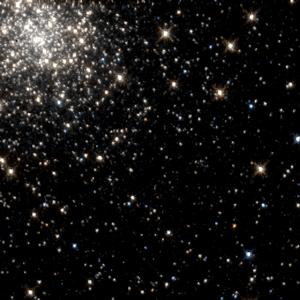
Voici une liste non exhaustive d'amas stellaires, classée par ordre alphabétique de constellations.
Liller 1, ou Liller I, est un amas globulaire de notre Galaxie situé dans la constellation du Scorpion. Il est connu pour abriter un objet atypique, un sursauteur X appelé Rapid Burster. C'est d'ailleurs à la suite de la découverte de cet objet que des recherches ont été faites pour déterminer de quel objet ce sursauteur faisait partie. Liller 1 a été trouvé en 1977 par William Liller. Bien que portant un numéro, Liller 1 est en réalité le seul amas globulaire nommé en l'honneur de W. Liller.